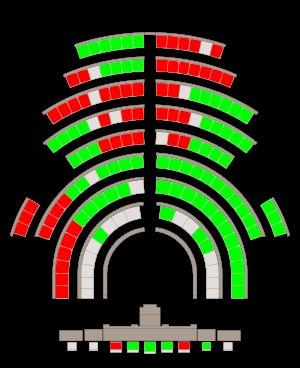
La loi sur l'impôt sur les logements vides est une loi adoptée par le Parlement de Catalogne, promulguée le 21 juillet 2015. Elle crée un impôt sur les logements inoccupés depuis plus de deux ans, appartenant à des entités financières, et situés dans les municipalités de Catalogne où la demande de logements est forte, dans le but d'améliorer l'offre de logements disponibles.